United States Taiwan Defense Command

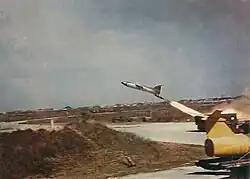
The USAF 868th Tactical Missile Squadron launched the TM-61C missile at Tainan Air Base, 1959

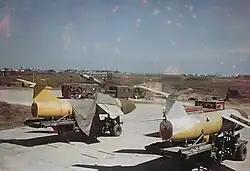
The Martin TM-61C Matador Missile in the Tainan Air Base, 1959

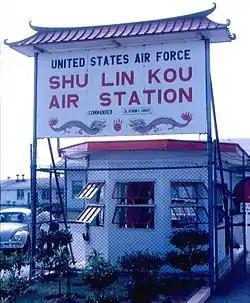
Shu Lin Kou Air Station in 1967

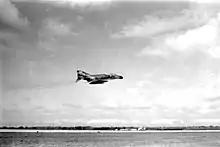
The EF-4C of the 67th Tactical Fighter Squadron took off from the Ching Chuan Kang Air Base, Taiwan for Combat air patrol, 20 November 1972

In August 1958, in response to the situation of the Taiwan Strait crisis, the U.S. Marine Corps Marine Aircraft Group 11 urgently stationed at Pingtung Air Base to strengthen the air defense of southern Taiwan, and was equipped with Douglas F4D Skyray and North American FJ-2/-3 Fury. The commander was Colonel Marshall, and they were not evacuated until the situation eased in January 1959.